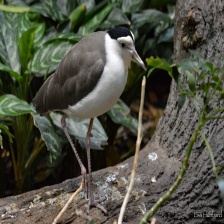
Species: MASKED LAPWING
Scientific name: VANELLUS MILES